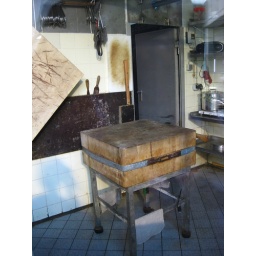
in the cat house